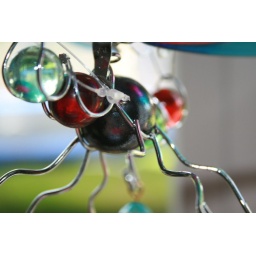
The pretty glass butterfly which resides in front of our back door.